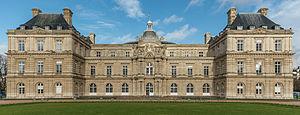
Le palais du Luxembourg, situé dans le 6ᵉ arrondissement de Paris dans le nord du jardin du Luxembourg, est le siège du Sénat français, qui fut installé en 1799 dans le palais construit au début du XVIIᵉ siècle, à la suite de la régence de la reine Marie de Médicis. Il appartient au domaine de cette assemblée qui comprend également, à proximité du palais, l'hôtel du Petit Luxembourg, résidence du président du Sénat, le musée du Luxembourg, et l'ensemble du jardin.